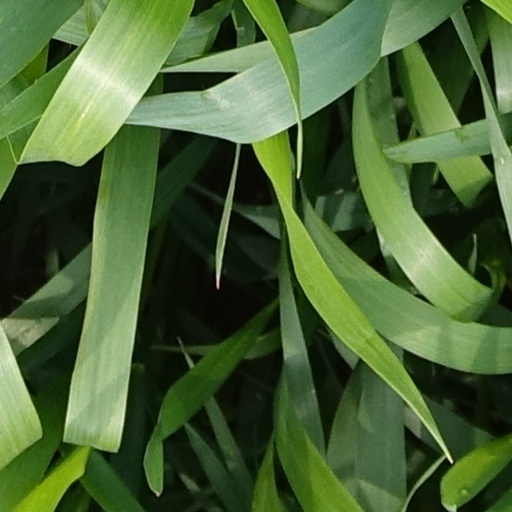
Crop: wheat